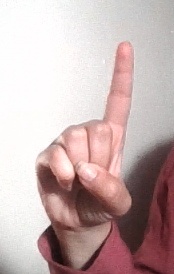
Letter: bb